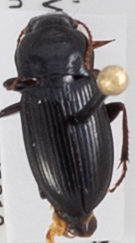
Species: Harpalus somnulentus
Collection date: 2019-07-30
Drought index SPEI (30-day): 0.922
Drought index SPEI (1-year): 1.034
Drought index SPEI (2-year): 0.8